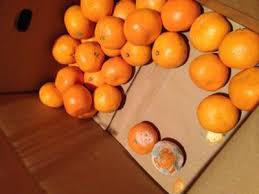
Waste category: biological